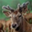
Label: deer